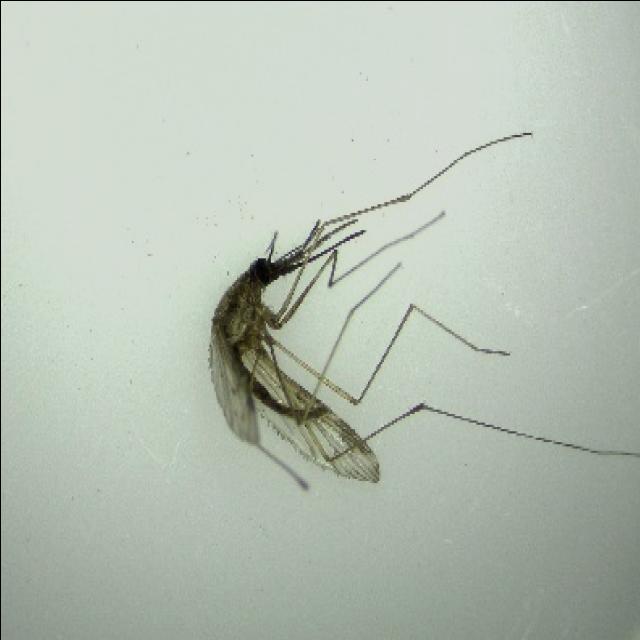
Species: anopheles_sinensis